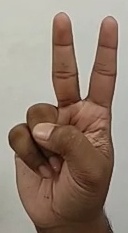
ASL sign: V